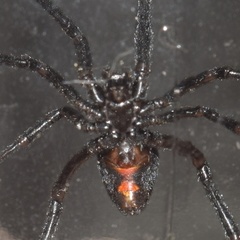
Species: Lactrodectus_hesperus